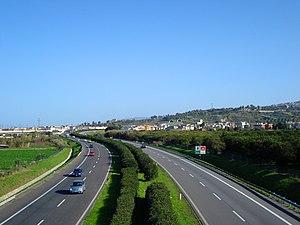
La route européenne 90 est une route reliant Lisbonne à Habur en passant par Madrid, Ankara et traversant plusieurs mers.